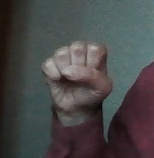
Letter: saad